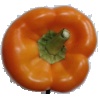
Label: Pepper Orange 1